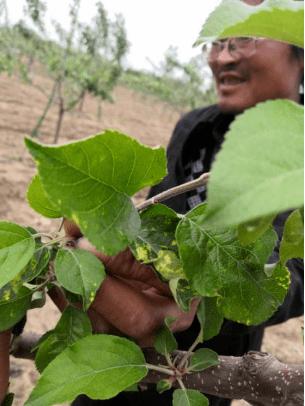
Plant: Apple
Disease: apple mosaic virus